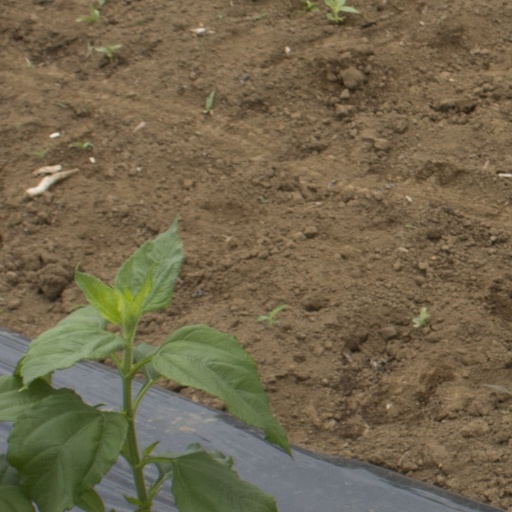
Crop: Jerusalem artichoke